Harmony, Minnesota

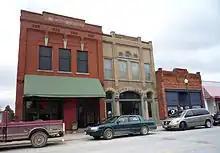
Main Avenue, Harmony

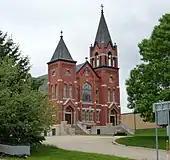
Greenfield Lutheran Church

Harmony is a city in Fillmore County, Minnesota, United States. The population was 1,020 at the 2010 census. The town bills itself as the "Biggest Little Town in Southern Minnesota" and features the largest Amish community in the state.